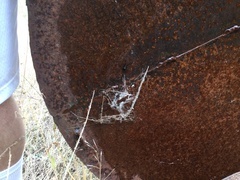
Species: Lactrodectus_hesperus